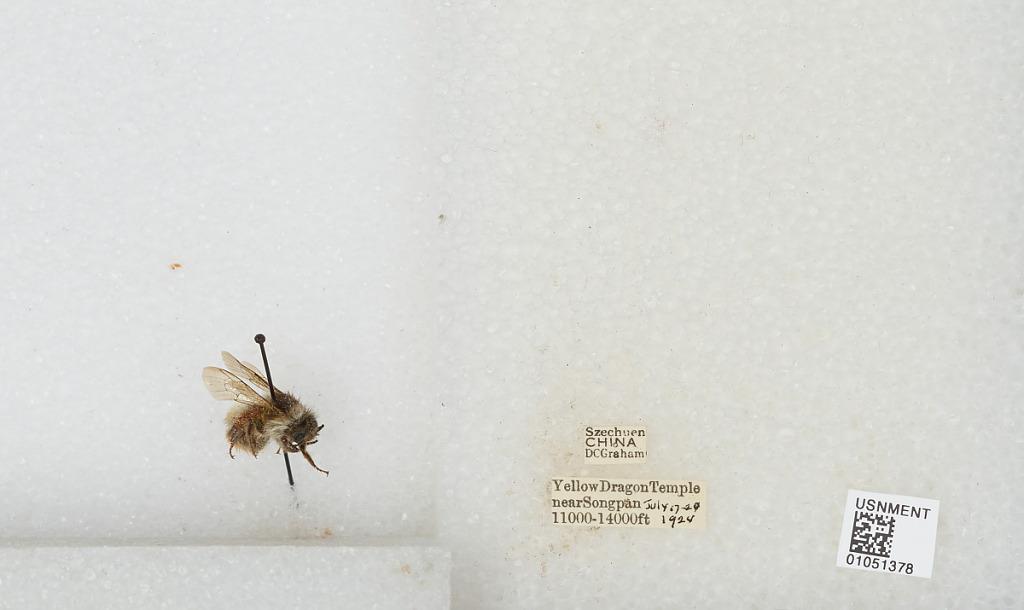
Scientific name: Bombus sp.
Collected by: D. Graham
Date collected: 1924-7-17
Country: China
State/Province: Sichuan
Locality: Yellow Dragon Temple near Songpan